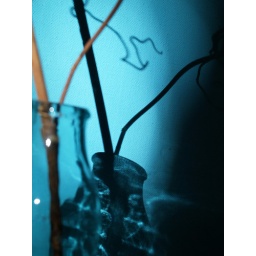
A patch of late afternoon sun near my desk and a painting with enough blue for a backdrop.